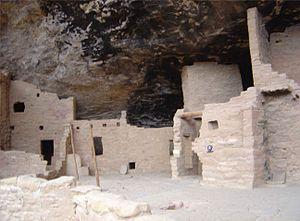
Le Colorado est un État de l'Ouest américain. Sa capitale est Denver, qui forme avec Aurora une métropole de 3 214 218 habitants, soit plus de la moitié de la population de l'État. Le Colorado est surnommé l'« État du centenaire » car il a intégré l'Union en 1876, 100 ans après la déclaration d'indépendance des États-Unis.